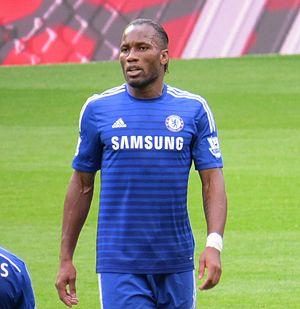
Cet article recense les coups du chapeau marqués en Premier League.